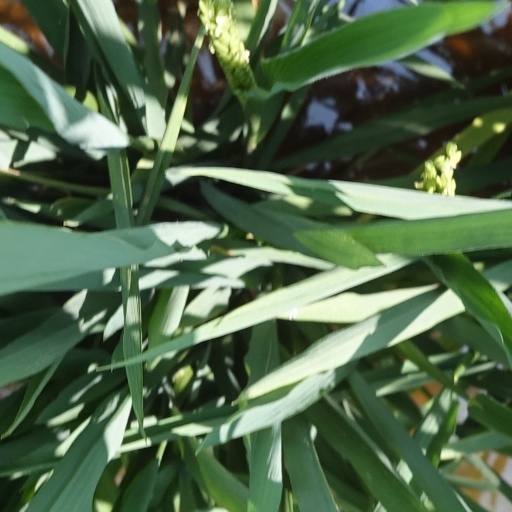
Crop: rice